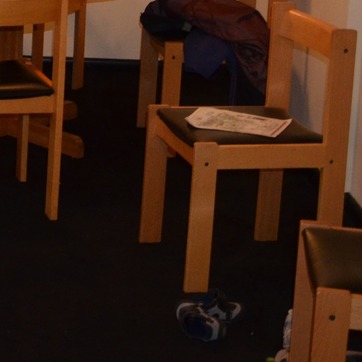
Material: carpet